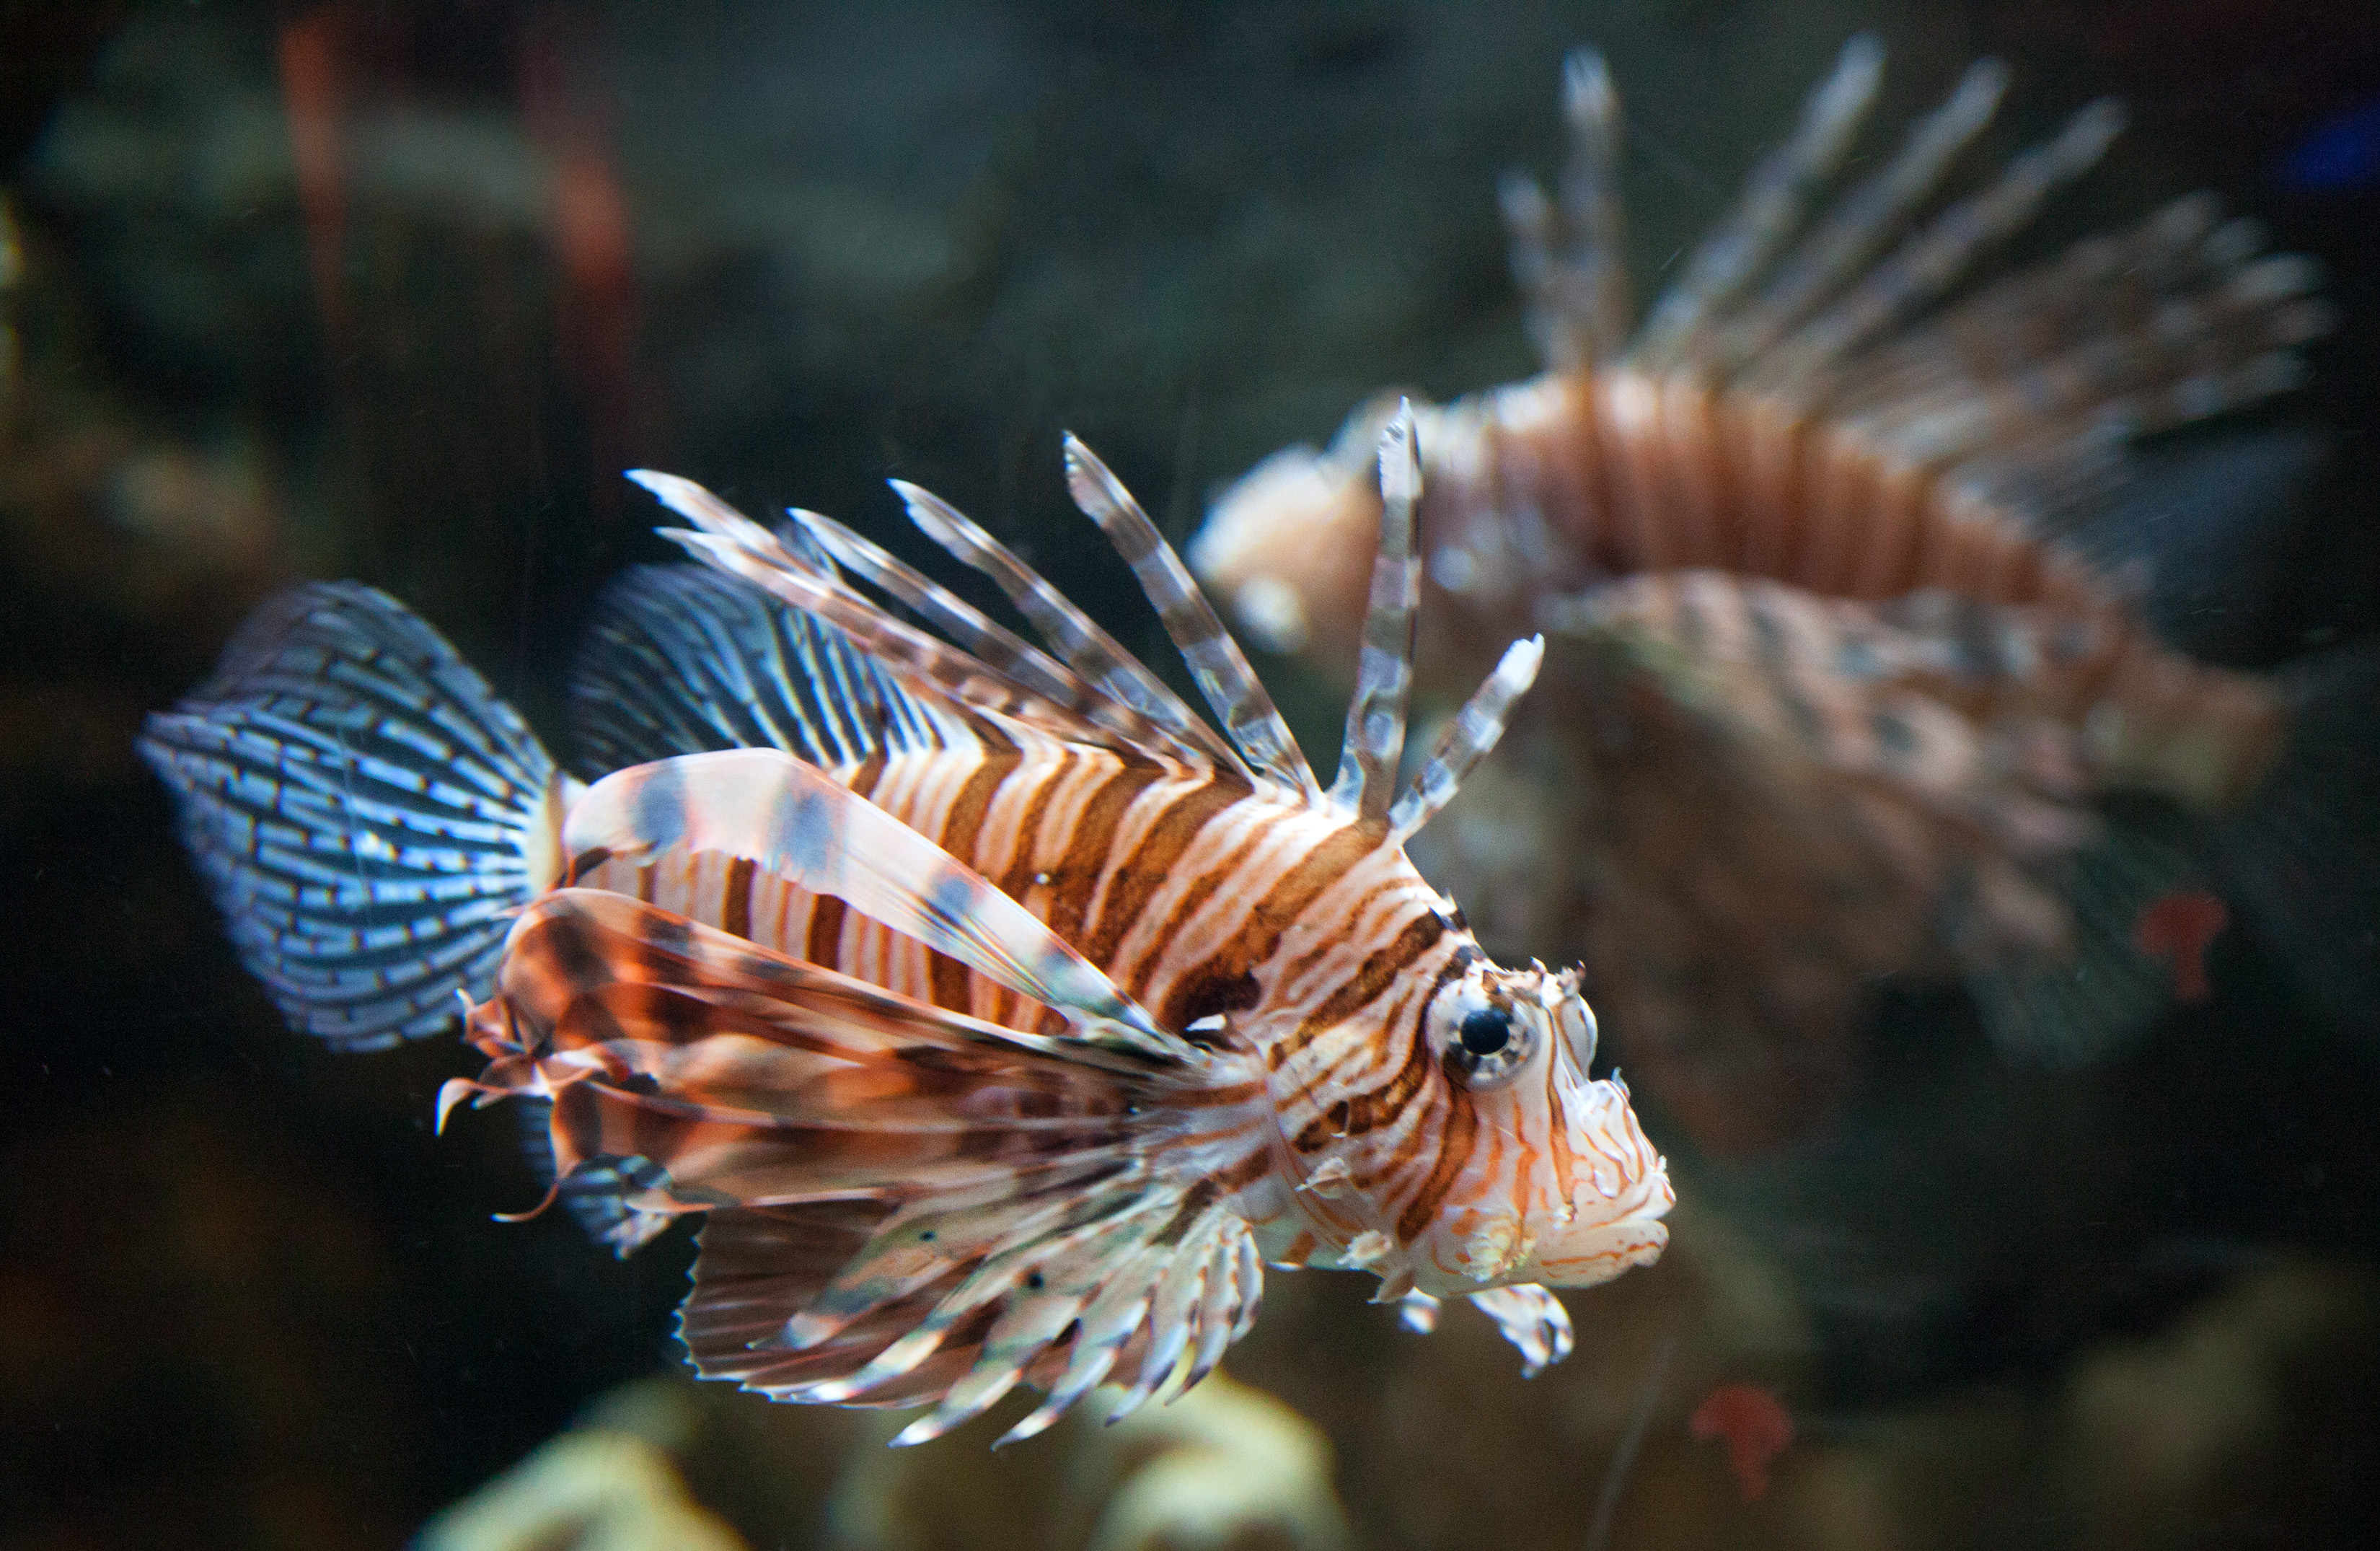
underwater, environment, biology, predator, fish, fauna, lionfish, coral, reef, close up, aquarium, vertebrate, invasive, accidental, caribbean, saltwater, scorpionfish, invasivespecies, macro photography, organism, introduced, unintended, steinhartaquarium, aquariumtrade, peroisvolitans, scorpaenoids, marine biology, pomacentridae